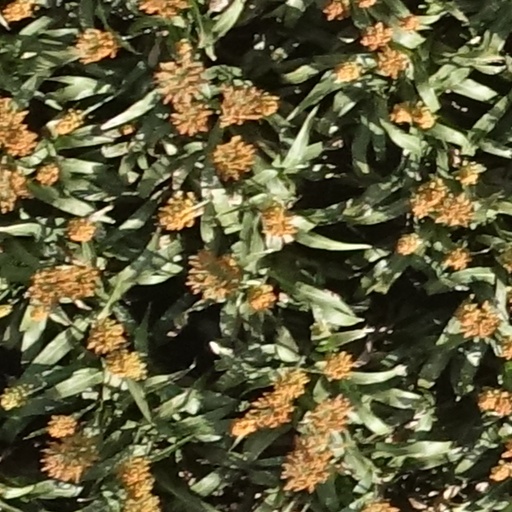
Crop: sorghum